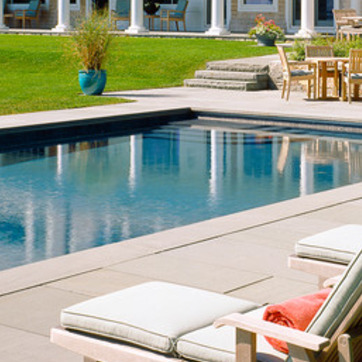
Material: water